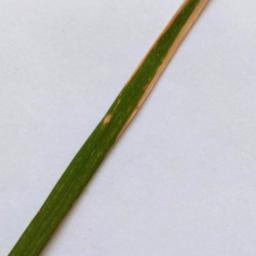
Label: Rice___Leaf_Blast